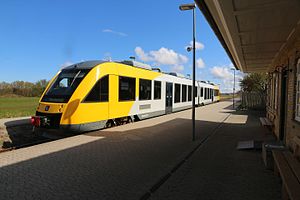
Dyssekilde Station
"Lokaltoget kaldes ""grisen"" på folkemunde.